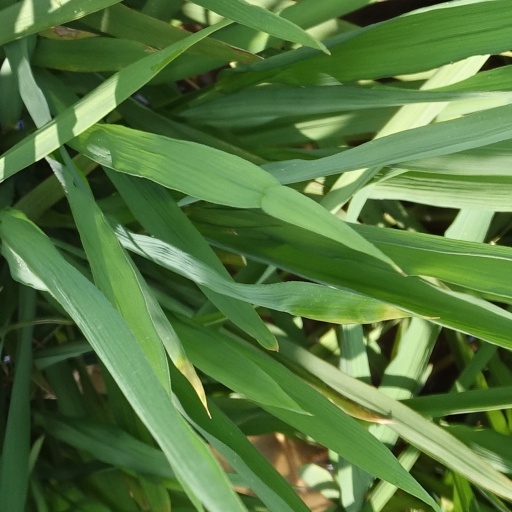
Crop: rice